Giant Psychic Insects from Outer Space

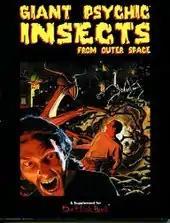

Giant Psychic Insects from Outer Space is a 1995 role-playing game adventure for "Don't Look Back" published by Mind Ventures Games.